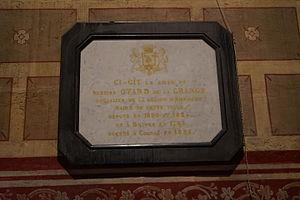
en la Chapelle à la Vierge de l'Église Saint-Léger
Jean Baptiste Antoine O'Tard de La Grange, baron O'Tard, seigneur de Mérignac, est un ingénieur, fondateur de la maison de cognac Otard et homme politique français. Il est député de la Charente de 1821 à 1824 et maire de Cognac de 1804 à 1815 et de 1815 à 1824.